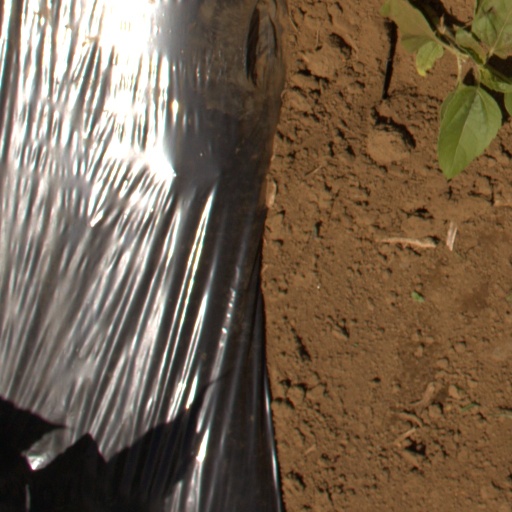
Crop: Jerusalem artichoke